Poromera

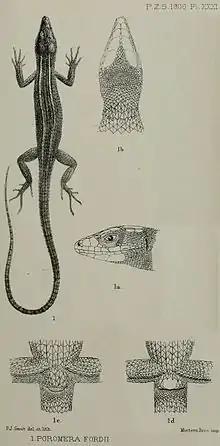
"Poromera fordii"

Poromera is a genus of lizard in the family Lacertidae. The genus "Poromera" is monotypic, containing the single species, Poromera fordii, commonly known as the West African striped lizard. The species is endemic to western Central Africa.